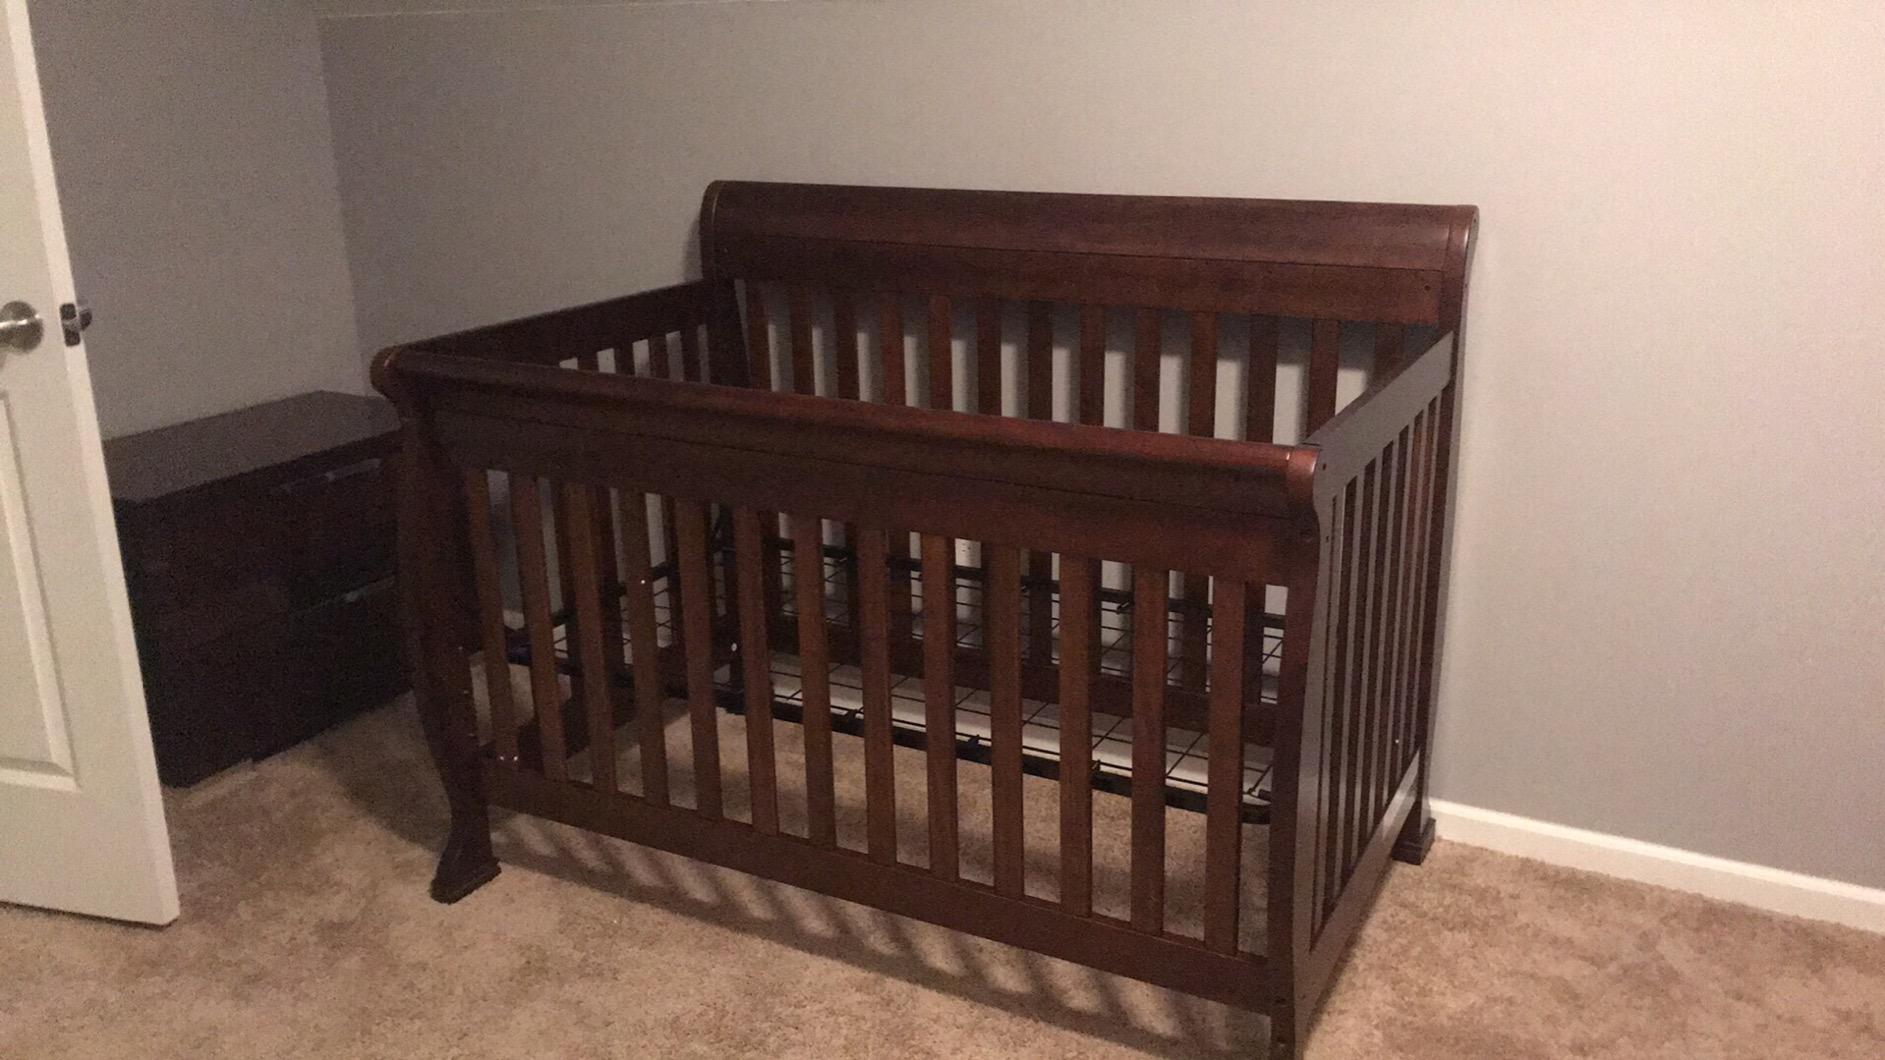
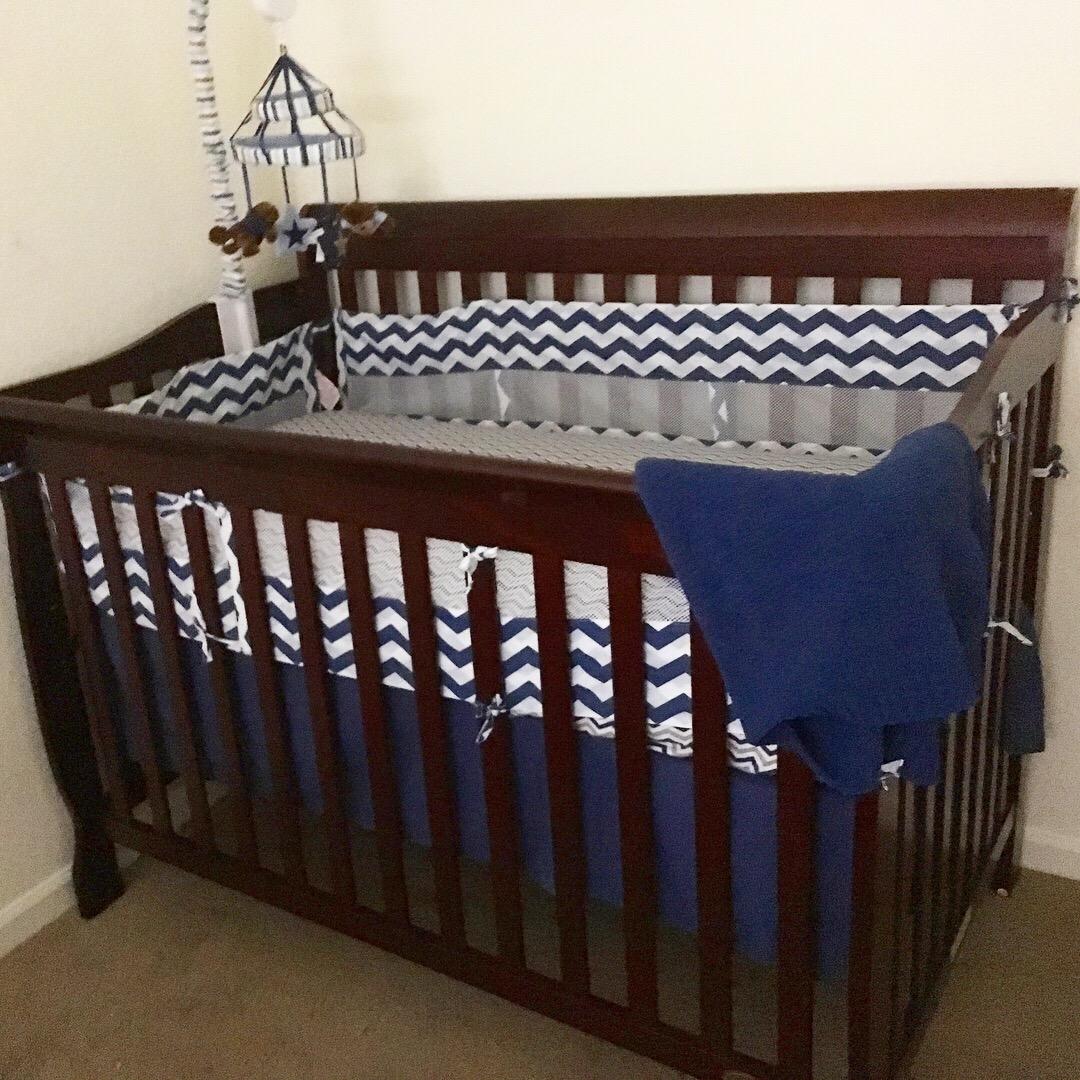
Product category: products_crib
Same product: no